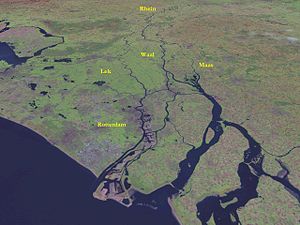
Rhinen / Geografi / Forløb / Rhein-Maas–Scheldt Deltaet
De centrale og nordlige dele af Rhein-Maas–Scheldt Deltaet
Rhinen er en europæisk flod, der udspringer ved Tomasee ved Oberalppasset i den schweiziske kanton Graubünden i den sydøstlige del af de Schweiziske Alper. Floden danner grænse mellem Schweiz og Østrig, mellem Schweiz og Liechtenstein og mellem Schweiz og Østrig, inden den løber ud i Bodensee, hvor den danner grænsen mellem Schweiz og Tyskland. Nord for Basel danner Rhinen grænsen mellem Frankrig og Tyskland indtil et punkt sydvest for Karlsruhe, hvorfra Rhinen løber gennem det tyske Ruhr-distrikt. Øst for Nijmegen løber Rhinen videre ind i Holland for til sidst at løbe ud ved Nordsøkysten. Den største by ved Rhinen er Köln med et indbyggertal på 1.024.373. Rhinen er med sine 1.232 km den tredjelængste flod i Europa, kun overgået af Donau og Volga.